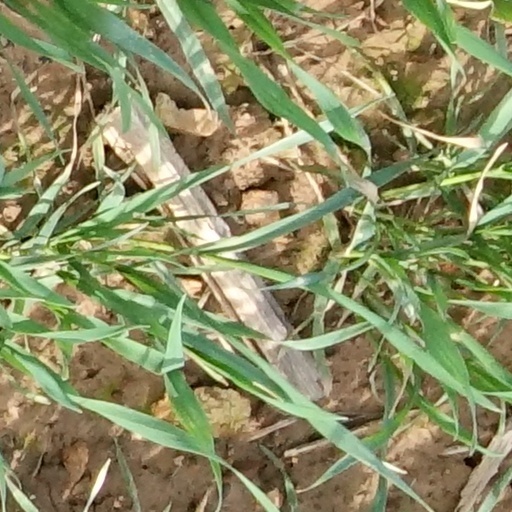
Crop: wheat